Daniel van den Dyck

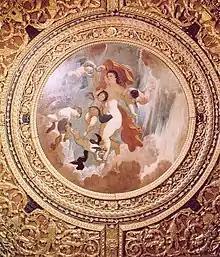
"Venus and Cupids"

From late 1657 van den Dyck was living with his family in Mantua. On 2 April of the next year he was named by duke Carlo II Gonzaga as his official court painter, architect, surveyor of his building program and engineer for stage designs for the theatre. He also was made the superintendent of the duke's gallery and tasked with reconstituting the ducal art collection which had become dispersed during the previous two dukes' reign. Possibly his appointment was made on the recommendation of his father-in-law who had provided services to the duke on various occasions. As the "prefetto delle fabbriche" (surveyor of works) van den Dyck had to move between the various construction sites such as Maderno, Marmirolo, Mantua and Venice, to check the transportation of the many marble statues, inspect the progress and quality of the various construction works undertaken at the ducal palace as well as the suburban residences, ordered supplies and tools, organized the daily assignments of the workers and made sure the duke was informed timely through frequent correspondence. The constant and exhausting travel in this role did not allow van den Dyck to work as a painter, the premier reason for his appointment to the court. This may explain why van den Dyck operated a large workshop with assistants. These assistants would produce his works which he would then 'touch up'.